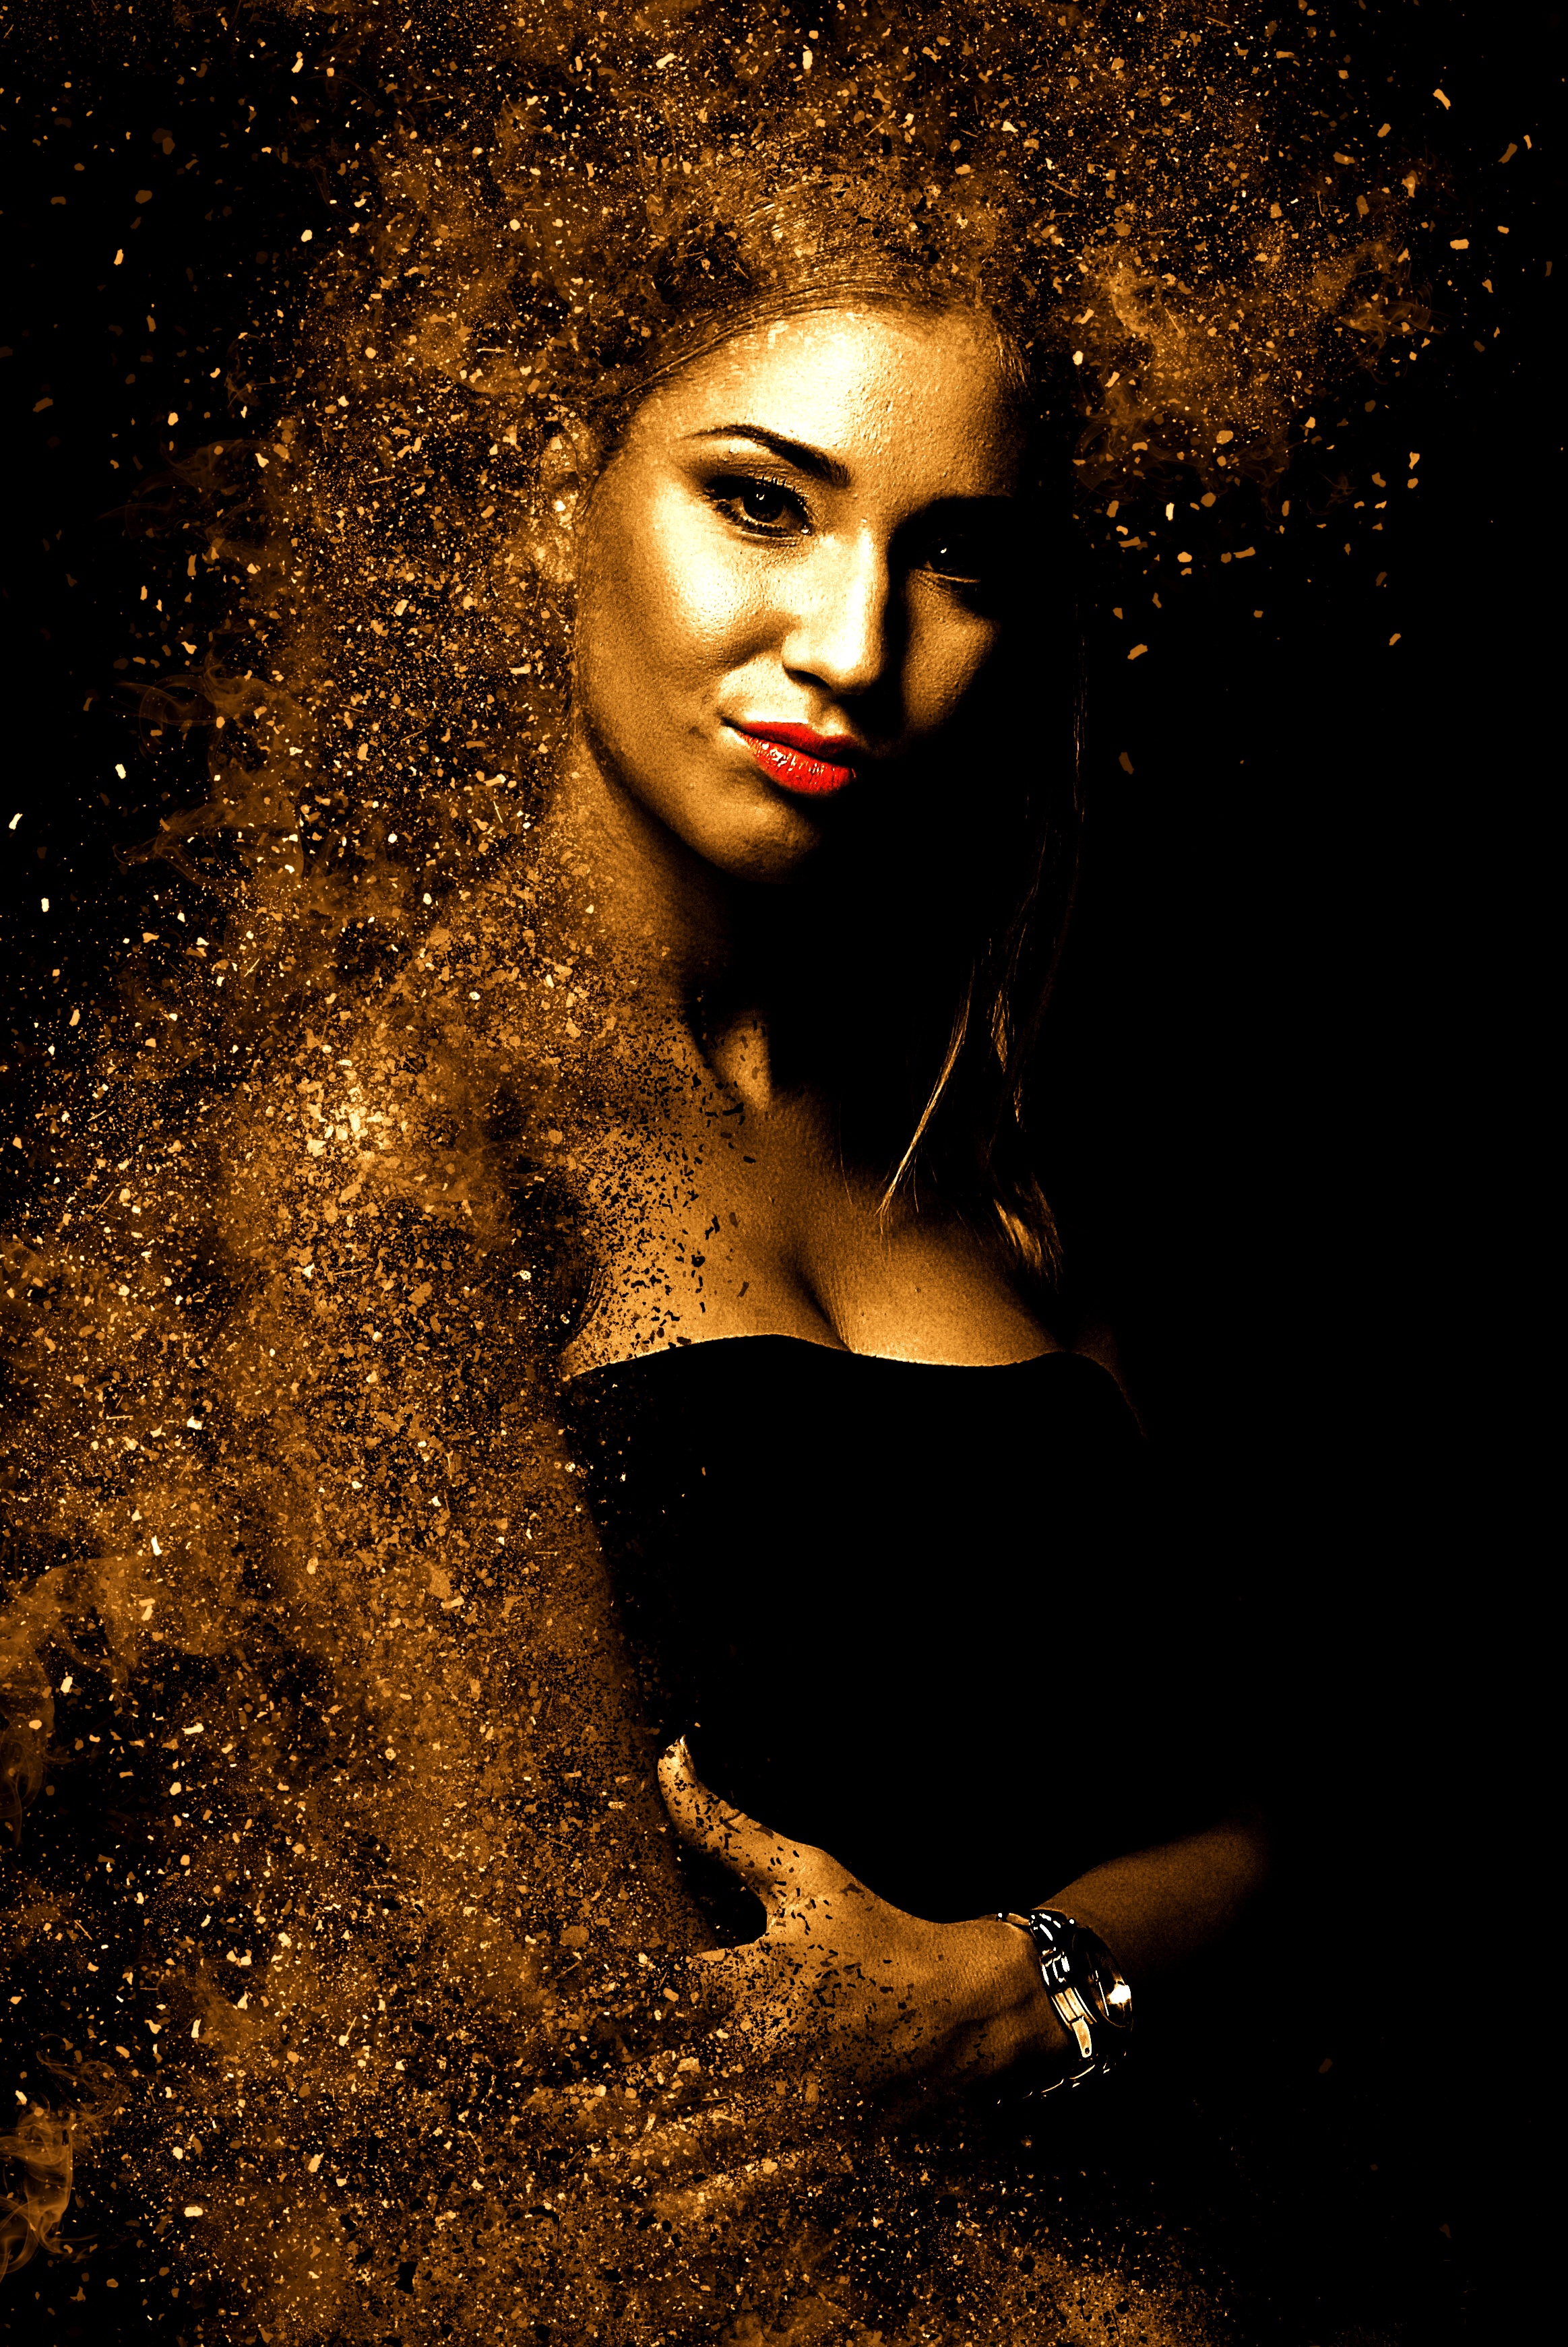
girl, woman, hair, female, portrait, model, space, human, darkness, lady, smile, black hair, face, art, backlighting, beauty, beautiful, pretty, midnight, friendly, light and shadow, computer wallpaper, flash photography